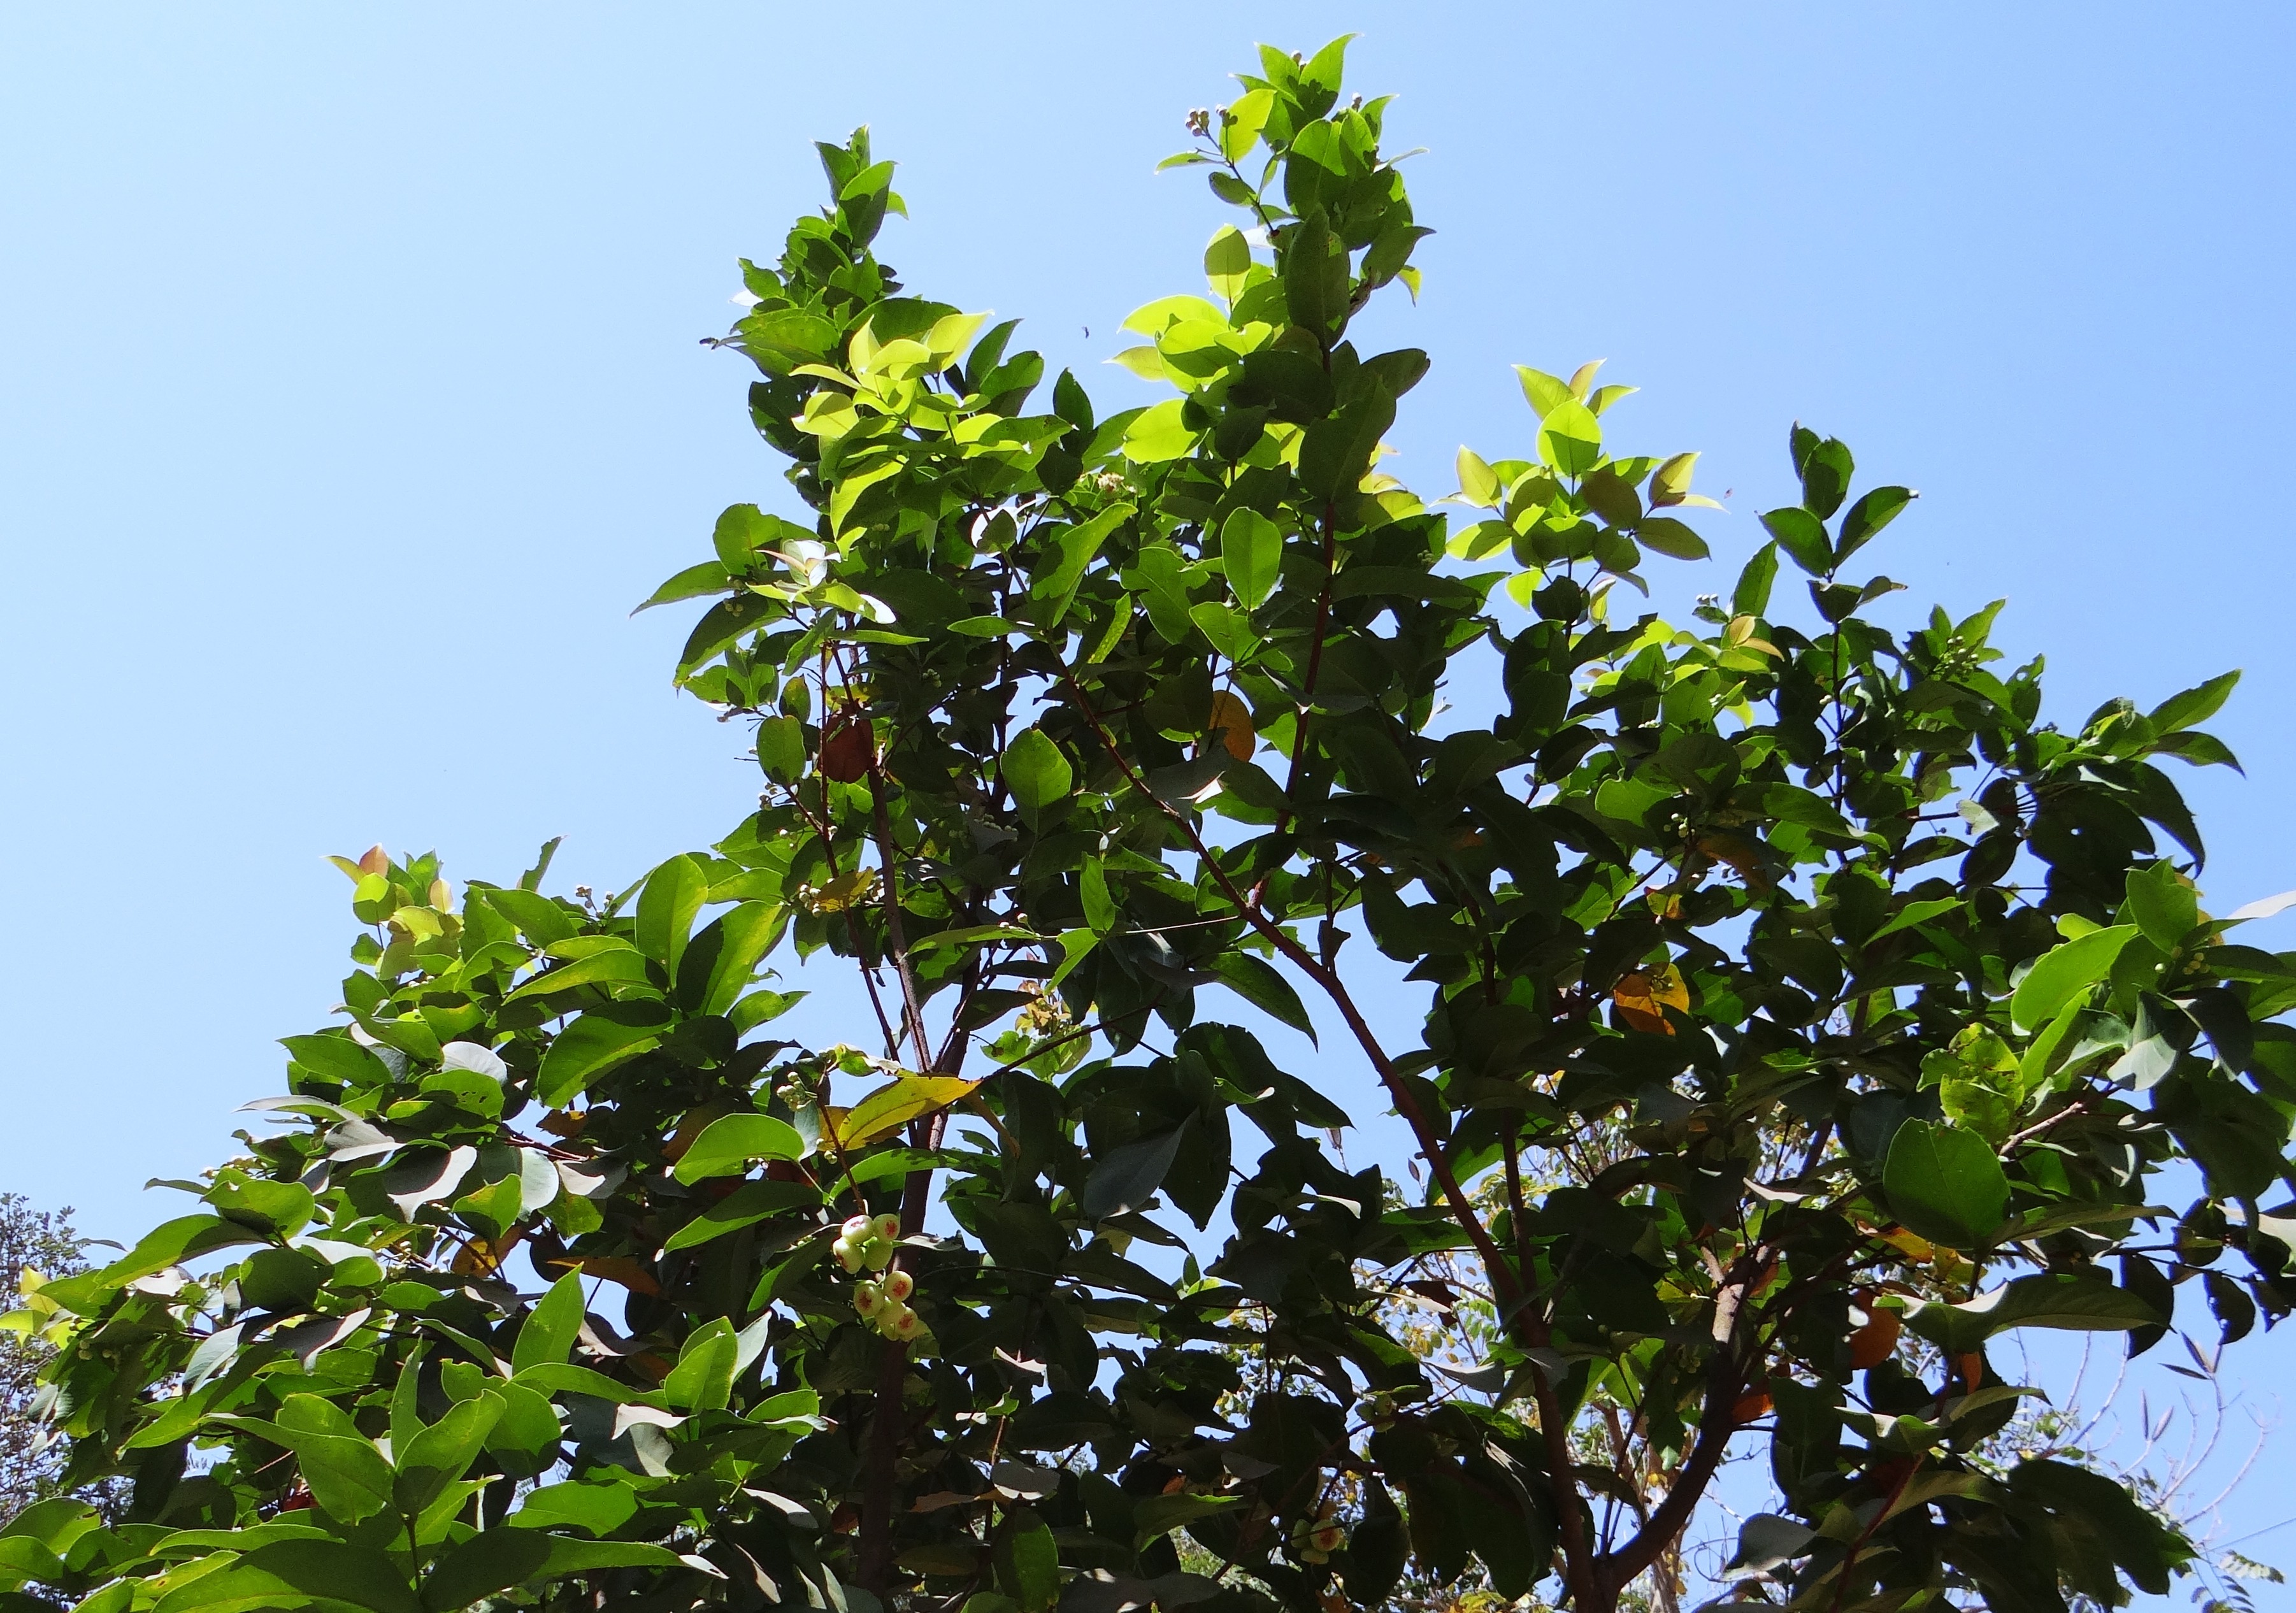
tree, branch, plant, fruit, leaf, flower, food, produce, tropical, evergreen, shrub, india, flowering plant, woody plant, land plant, rose apple, syzygium jambos